Flora Macdonald Reid

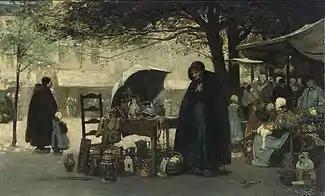
"Faith", or "A Bruges Market Place", 1893.

At the age of sixteen Reid exhibited work at the Royal Scottish Academy, at the Royal Glasgow Institute of the Fine Arts from the age of 19, and at the Royal Academy from 20. She is recorded as showing paintings at the Royal Academy in 1900 with her paintings "The Miller's Frau", "A Wonderful Tale" and "A Man Convinced Against His Will, is of the Same Opinion Still".